1995 American League West tie-breaker game

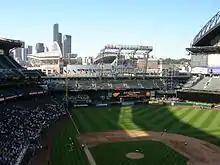
T-Mobile Park (then known as Safeco Field), the Mariners' current home ballpark

The Angels' defeat in the tiebreaker marked a continuation of the team's struggles at the time. It was the closest the Angels came to the postseason during their playoff drought that lasted from 1987 through 2001. They would return to the playoffs in 2002, and win their first (and so far only) World Series that year.